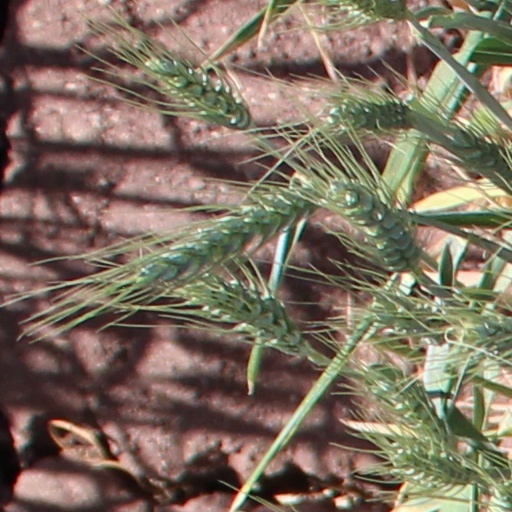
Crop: wheat